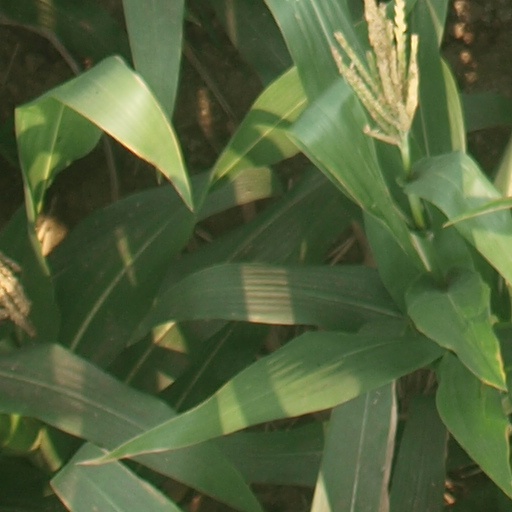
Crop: maize; corn